Hamar arch-deanery

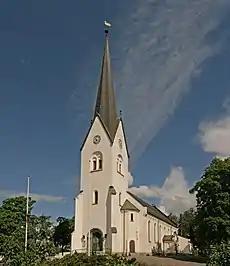
Hamar Cathedral

Hamar arch-deanery is a deanery in the Diocese of Hamar which is part of the Church of Norway. This arch-deanery covers several municipalities in the central part of the diocese. It includes the municipalities of Hamar, Løten, Ringsaker Municipality, and Stange. The arch-deanery is headquartered at the Hamar Cathedral in the city of Hamar in Hamar Municipality.